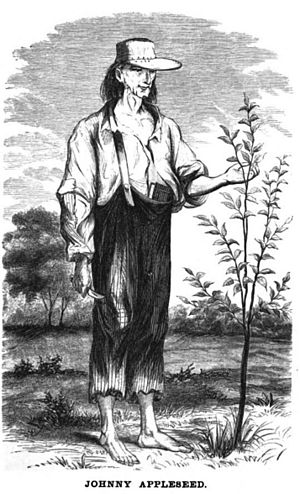
Johnny Appleseed
Johnny Appleseed var en amerikansk pioner-gartner og missionær. Han hed oprindeligt John Chapman. Han introducerede æblet til delstaterne Ohio, Indiana og Illinois, og blev kendt på sin venlige opførsel og gode taleevner. Han er blevet portrætteret i en række kunstneriske værker.